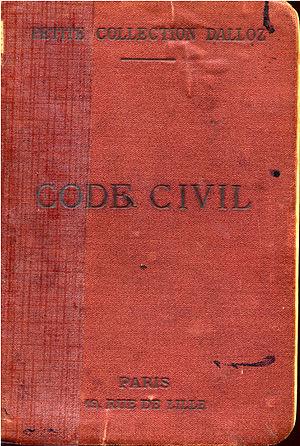
Code Napoléon